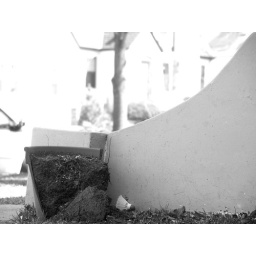
Ceramic flower pot that broke in half.